Luciferin

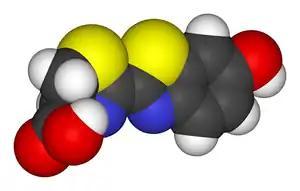
This is a space-filling model of firefly luciferin. Color coding: yellow=sulfur; blue=nitrogen; black=carbon; red=oxygen; white=hydrogen.

Luciferin is a generic term for the light-emitting compound found in organisms that generate bioluminescence. Luciferins typically undergo an enzyme-catalyzed reaction with molecular oxygen. The resulting transformation, which usually involves breaking off a molecular fragment, produces an excited state intermediate that emits light upon decaying to its ground state. The term may refer to molecules that are substrates for both luciferases and photoproteins.